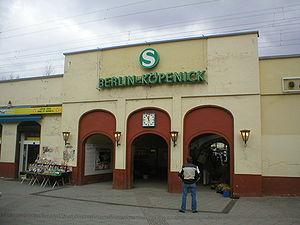
La gare de Berlin-Köpenick est une gare ferroviaire à Berlin, dans le quartier de Köpenick.